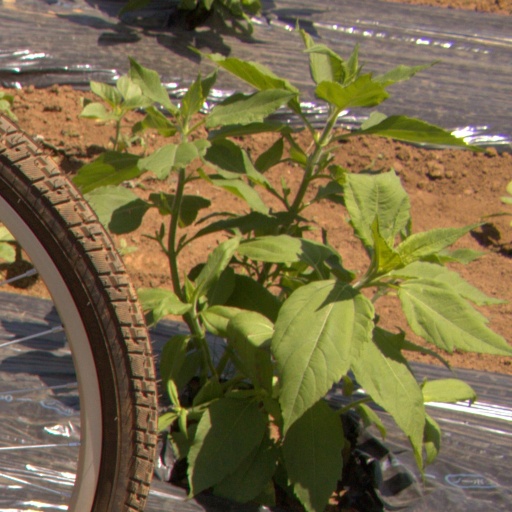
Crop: Jerusalem artichoke